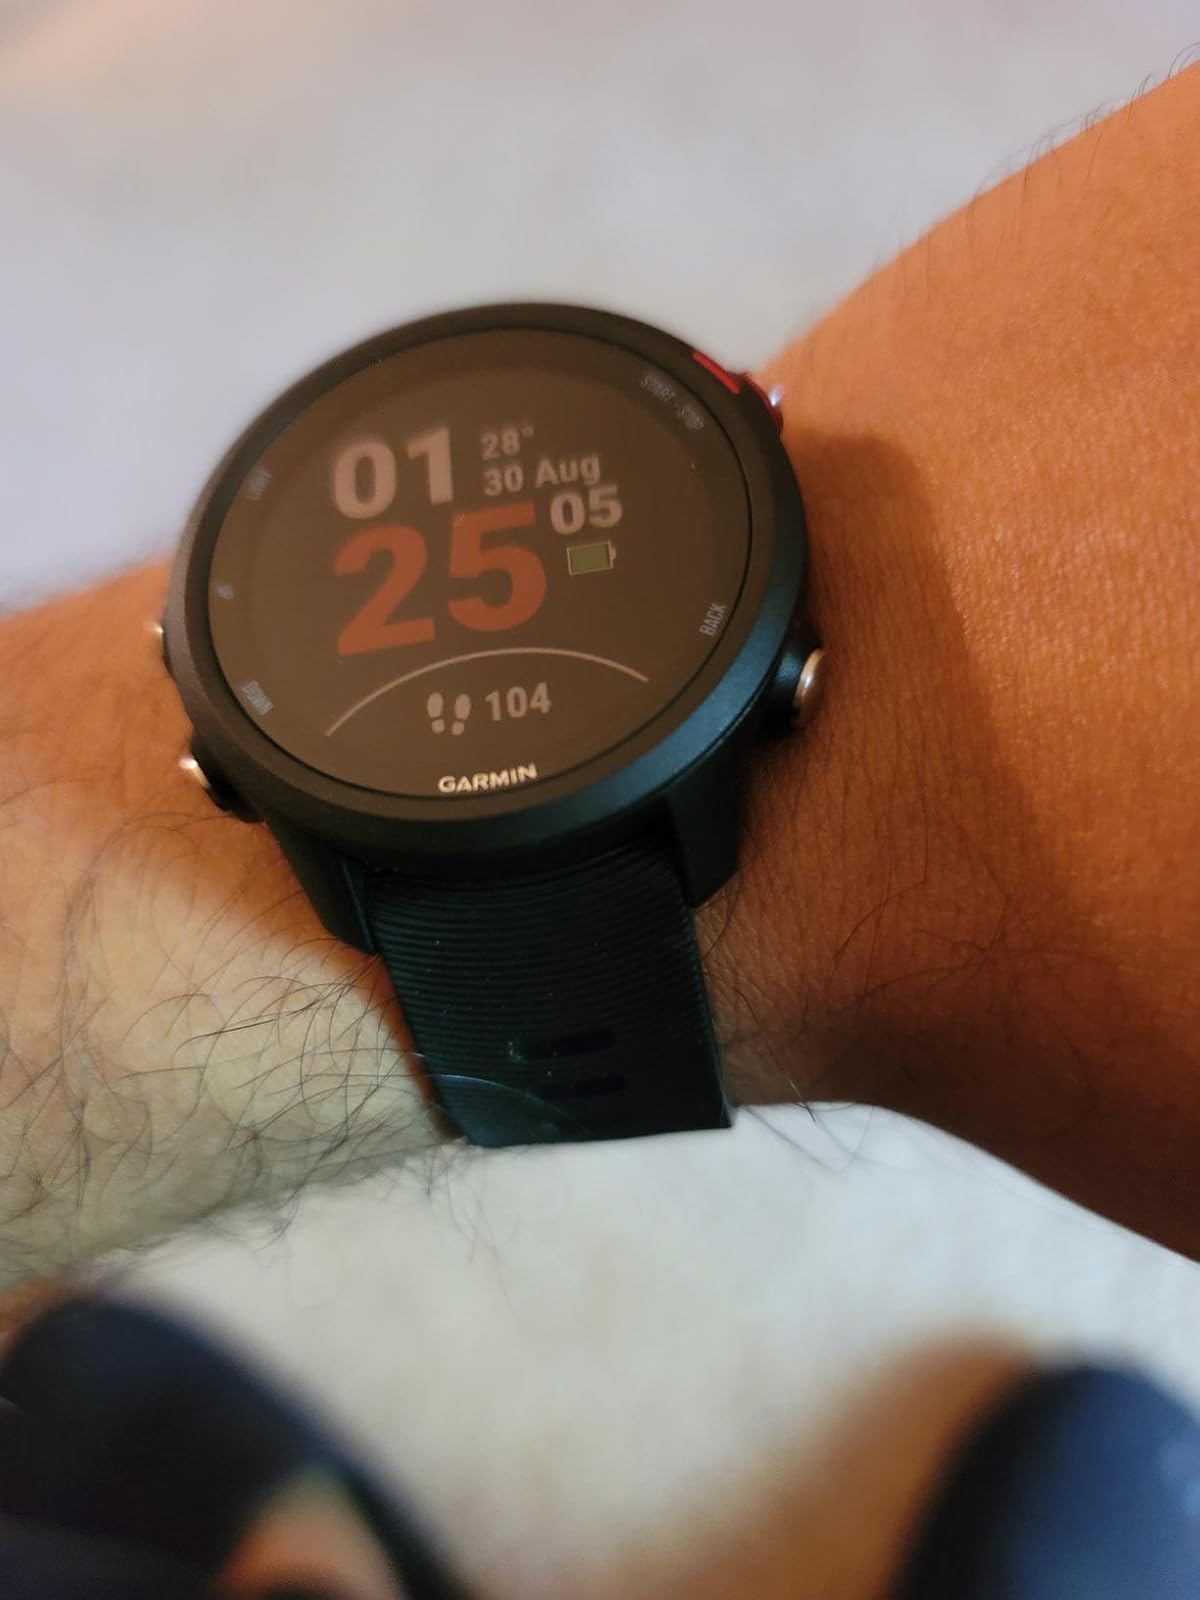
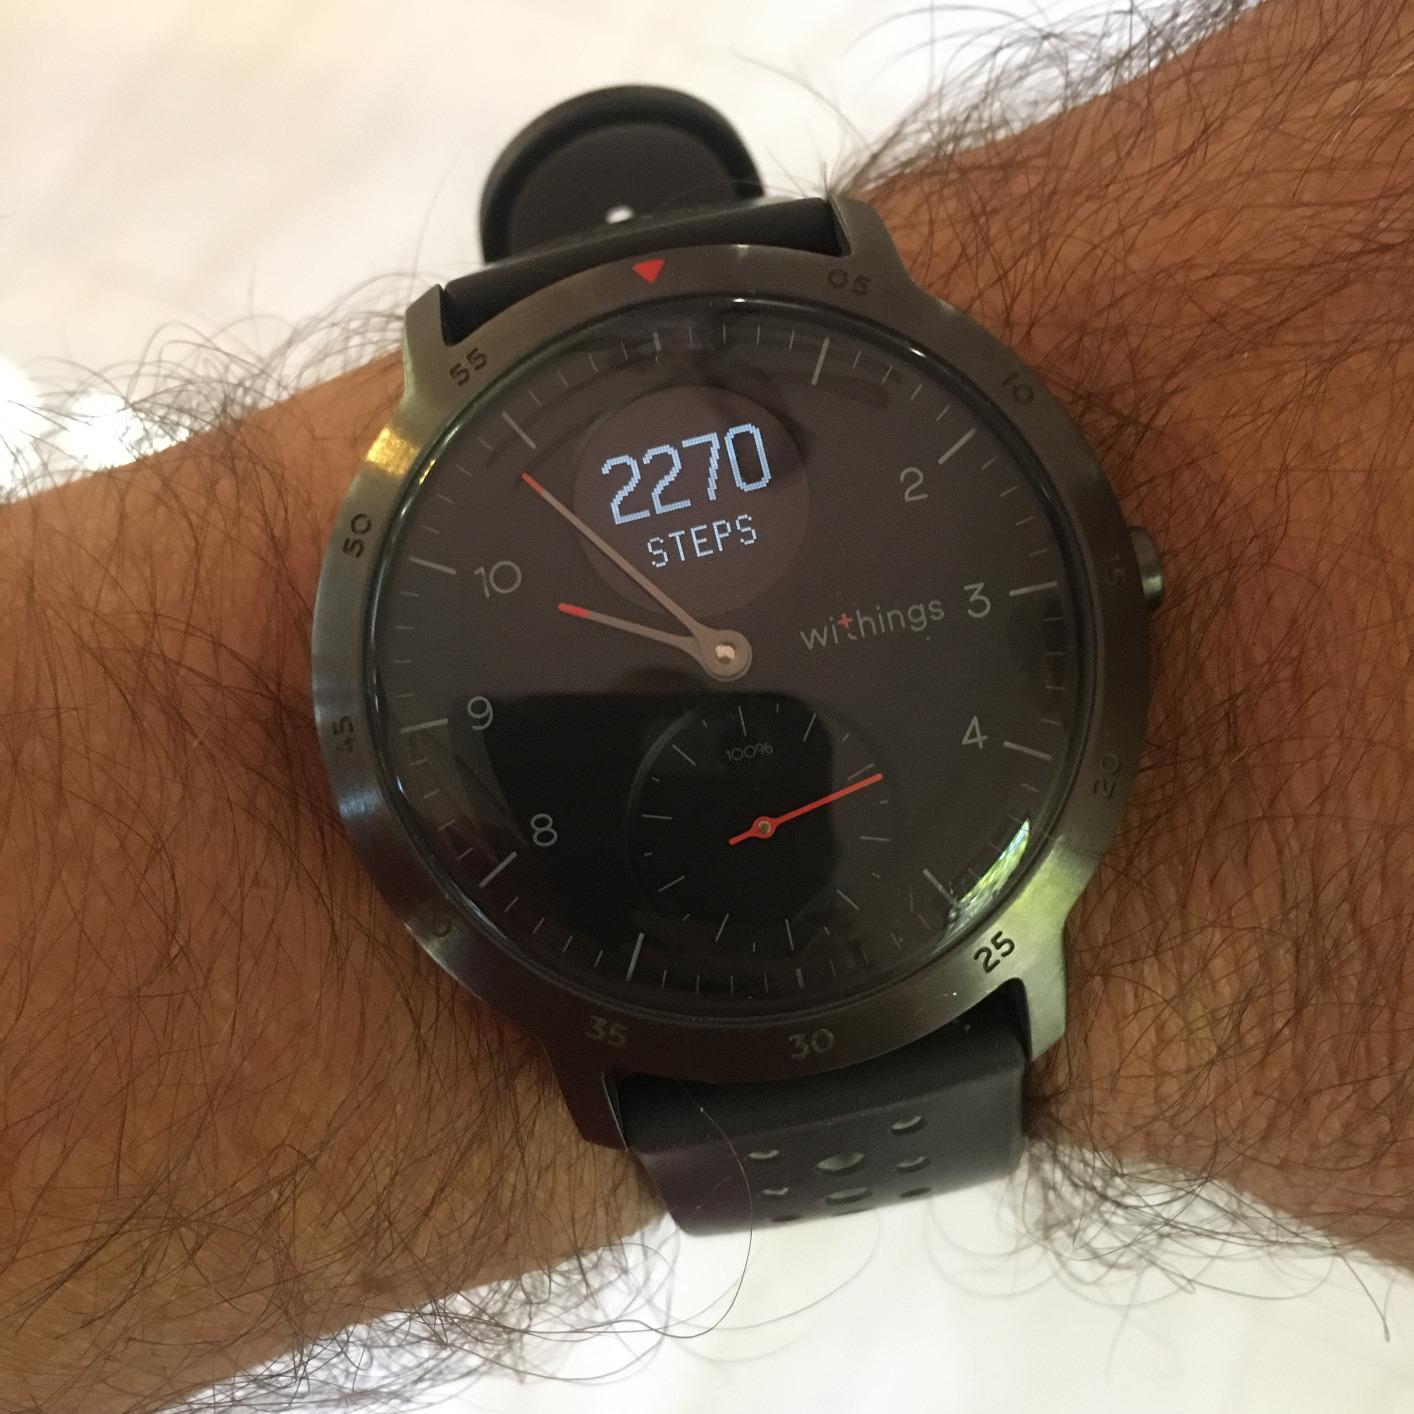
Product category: smartwatch
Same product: no